Angamaly

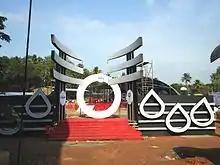
Angamaly Carnival 2012

Angamaly railway station is the fifth-busiest in Greater Kochi in terms of passengers and revenue generated, after Ernakulam Junction railway station, Ernakulam Town railway station, Aluva railway station and Tripunithura railway station. A proposed railway line from Sabarimala to Angamaly has been slowed by regional and political issues. The project was revitalized in January 2021 when the Government of Kerala agreed to bear half the cost of the project.